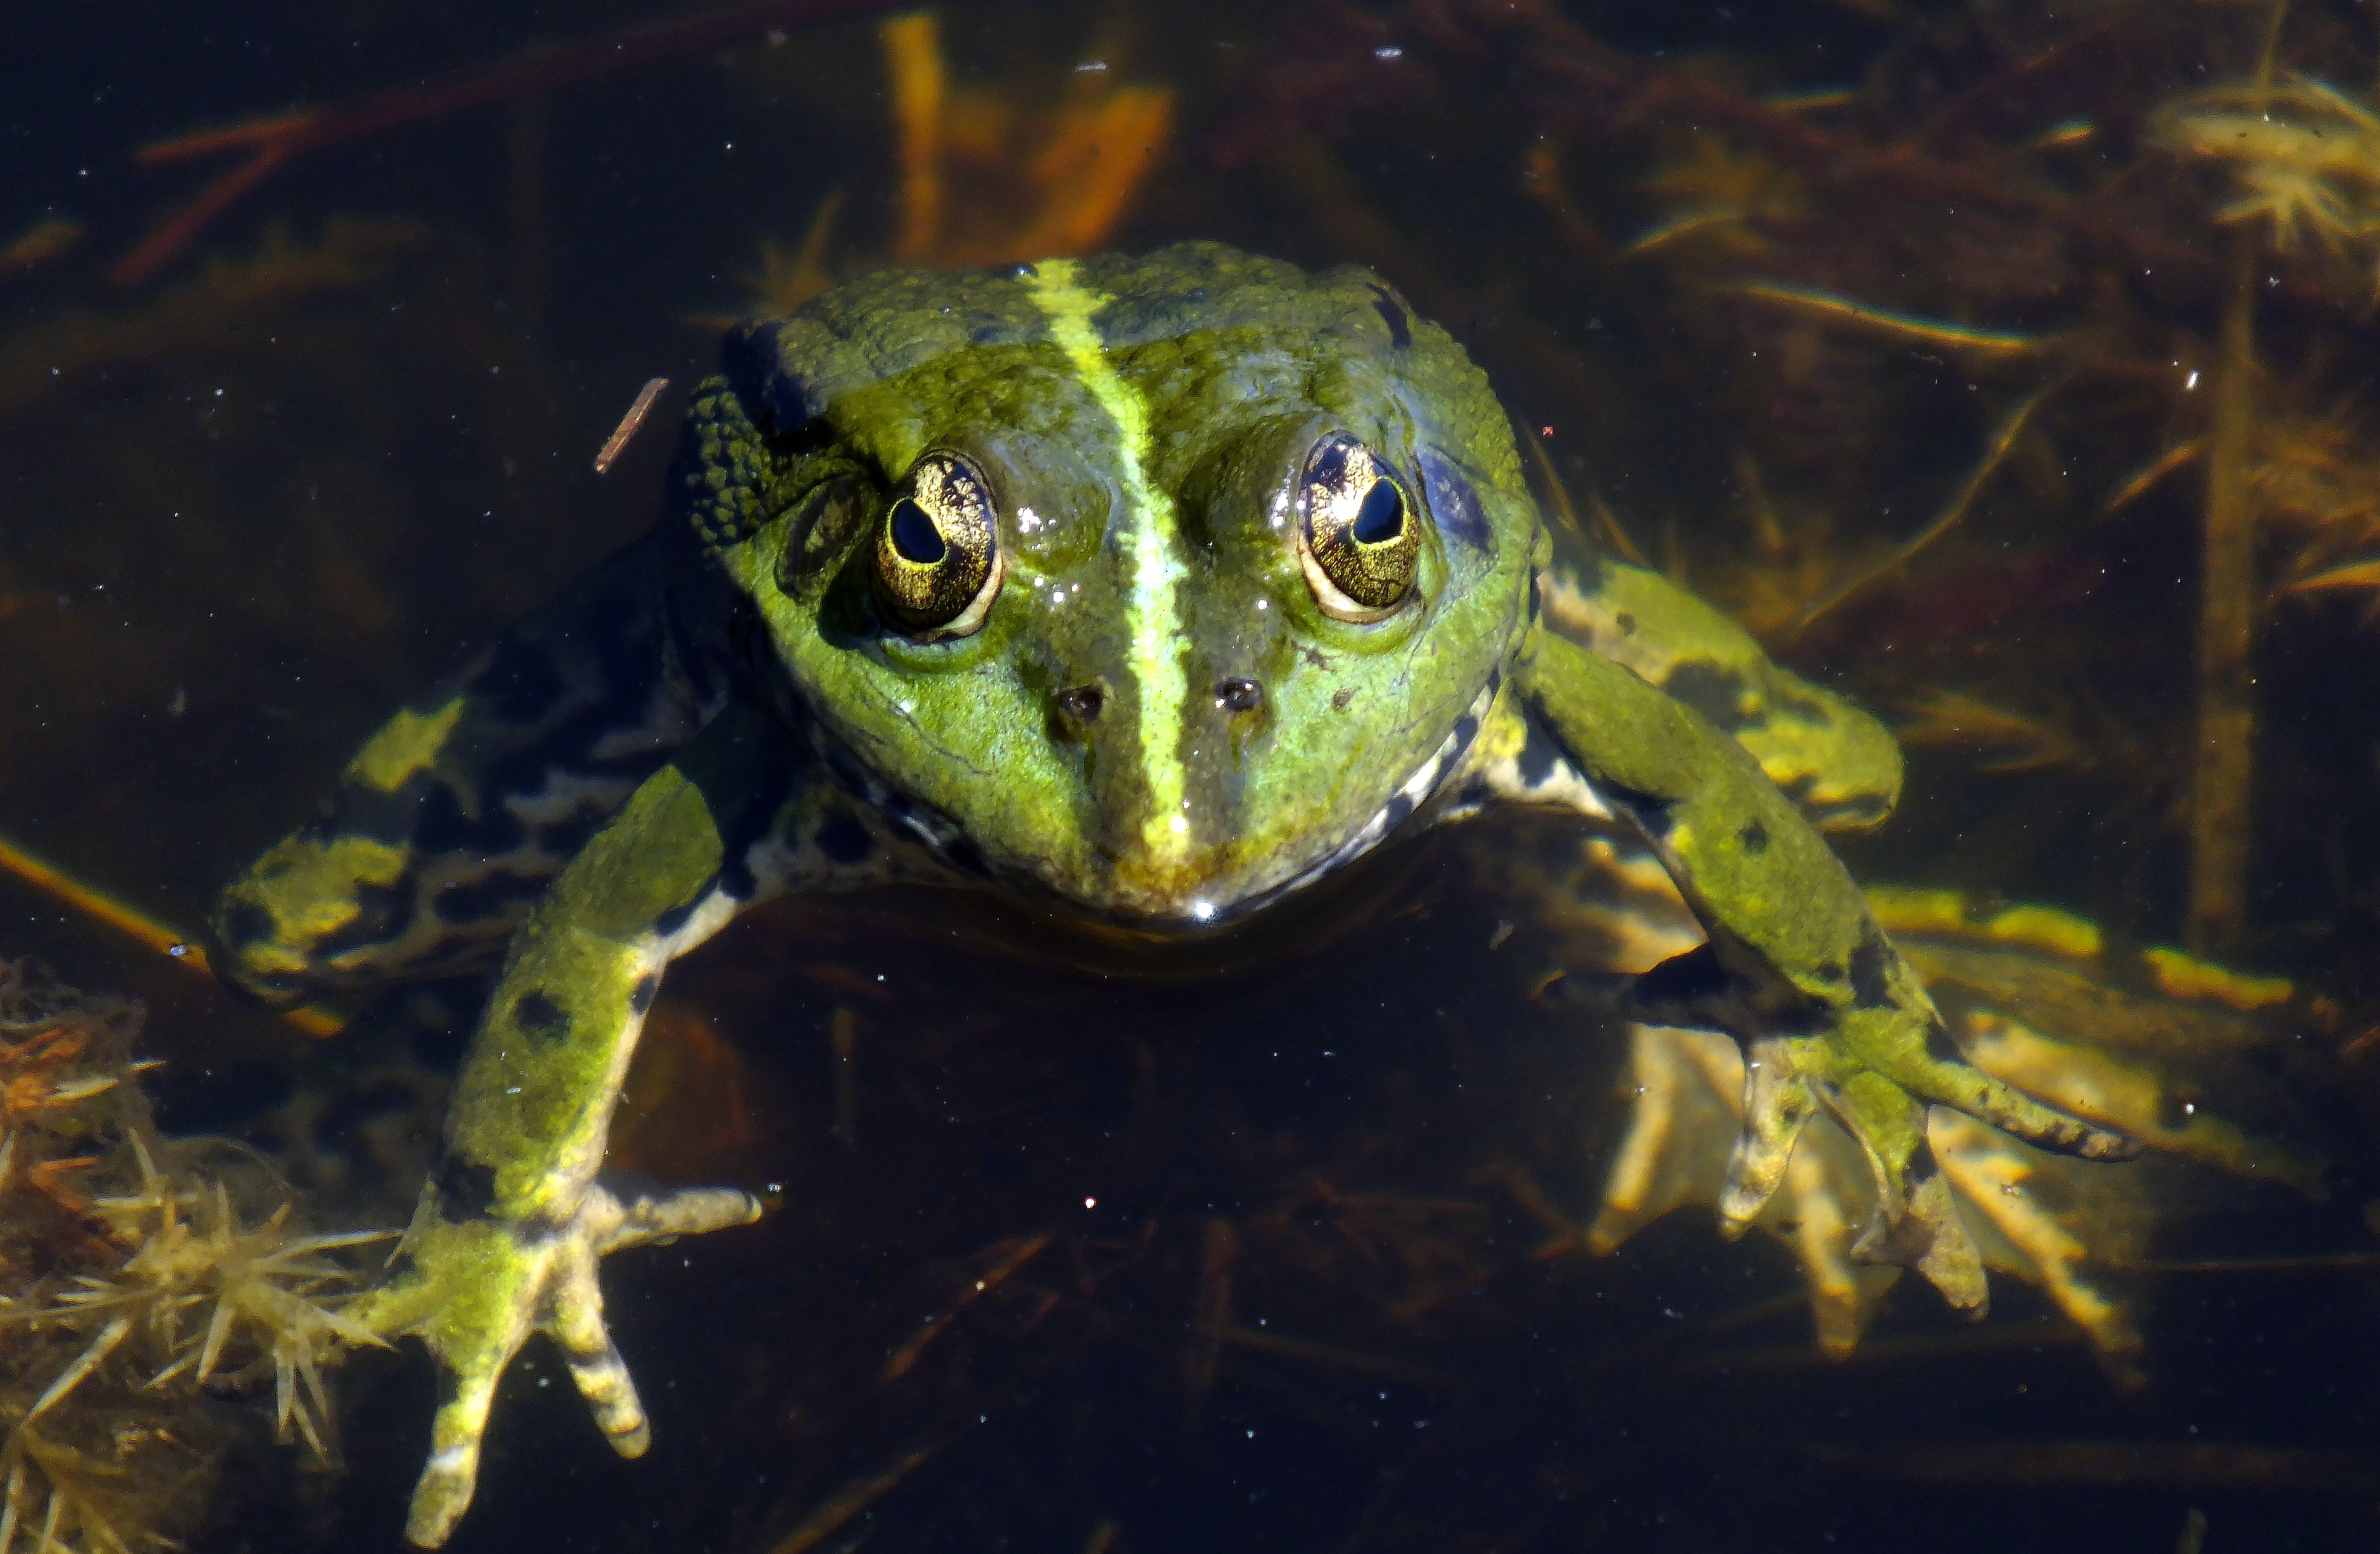
nature, wildlife, green, biology, frog, amphibian, fauna, tree frog, animals, vertebrate, naturaleza, ggl1, animales, finepixhs20, macro photography, bullfrog, ranidae, marine biology